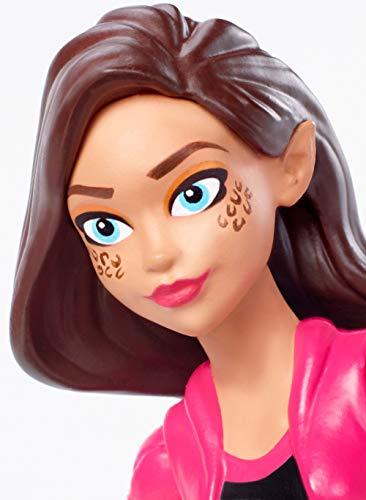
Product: DC Super Hero Girls Cheetah Action Figure
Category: Toys & Games | Dolls & Accessories | Dolls
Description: “Action Figure of the Year” Cheetah action figure is ready for thrilling adventures.
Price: $14.99
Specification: ProductDimensions:2x6x9inches|ItemWeight:3.2ounces|ShippingWeight:3.2ounces(Viewshippingratesandpolicies)|ASIN:B078KTV8KR|Itemmodelnumber:FJG70|Manufacturerrecommendedage:6-10years